Anahí

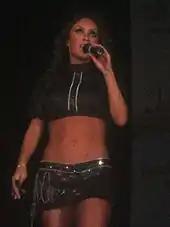
Anahí performing on the Mi Delirio World Tour (2010)

Following the success of "Mi Delirio", on 23 November 2010, Anahí released "Mi Delirio" – deluxe edition. The album includes all the songs released with the first album, plus four bonus songs: "Alérgico", "Pobre Tu Alma", "Ni Una Palabra" and "Aleph". The first two were released as singles. The album also contains a letter from Brazilian author Paulo Coelho to Anahí, a photo gallery, and a written message from Anahí to her fans. The album contains a song inspired by Coelho's book Aleph, which follows the third single "Alérgico". There are three known versions of the song: the album version with Anahí only; the Portuguese version featuring Brazilian singer Renee Fernandes, included in the "Mi Delirio" – deluxe edition (Brazilian edition bonus track); and a duet version featuring Noel Schajris, included in the "Mi Delirio" – deluxe edition (Colombian edition bonus track). (In the US, this version is instead being on a special edition, "Alérgico (Fan edition) – EP".)